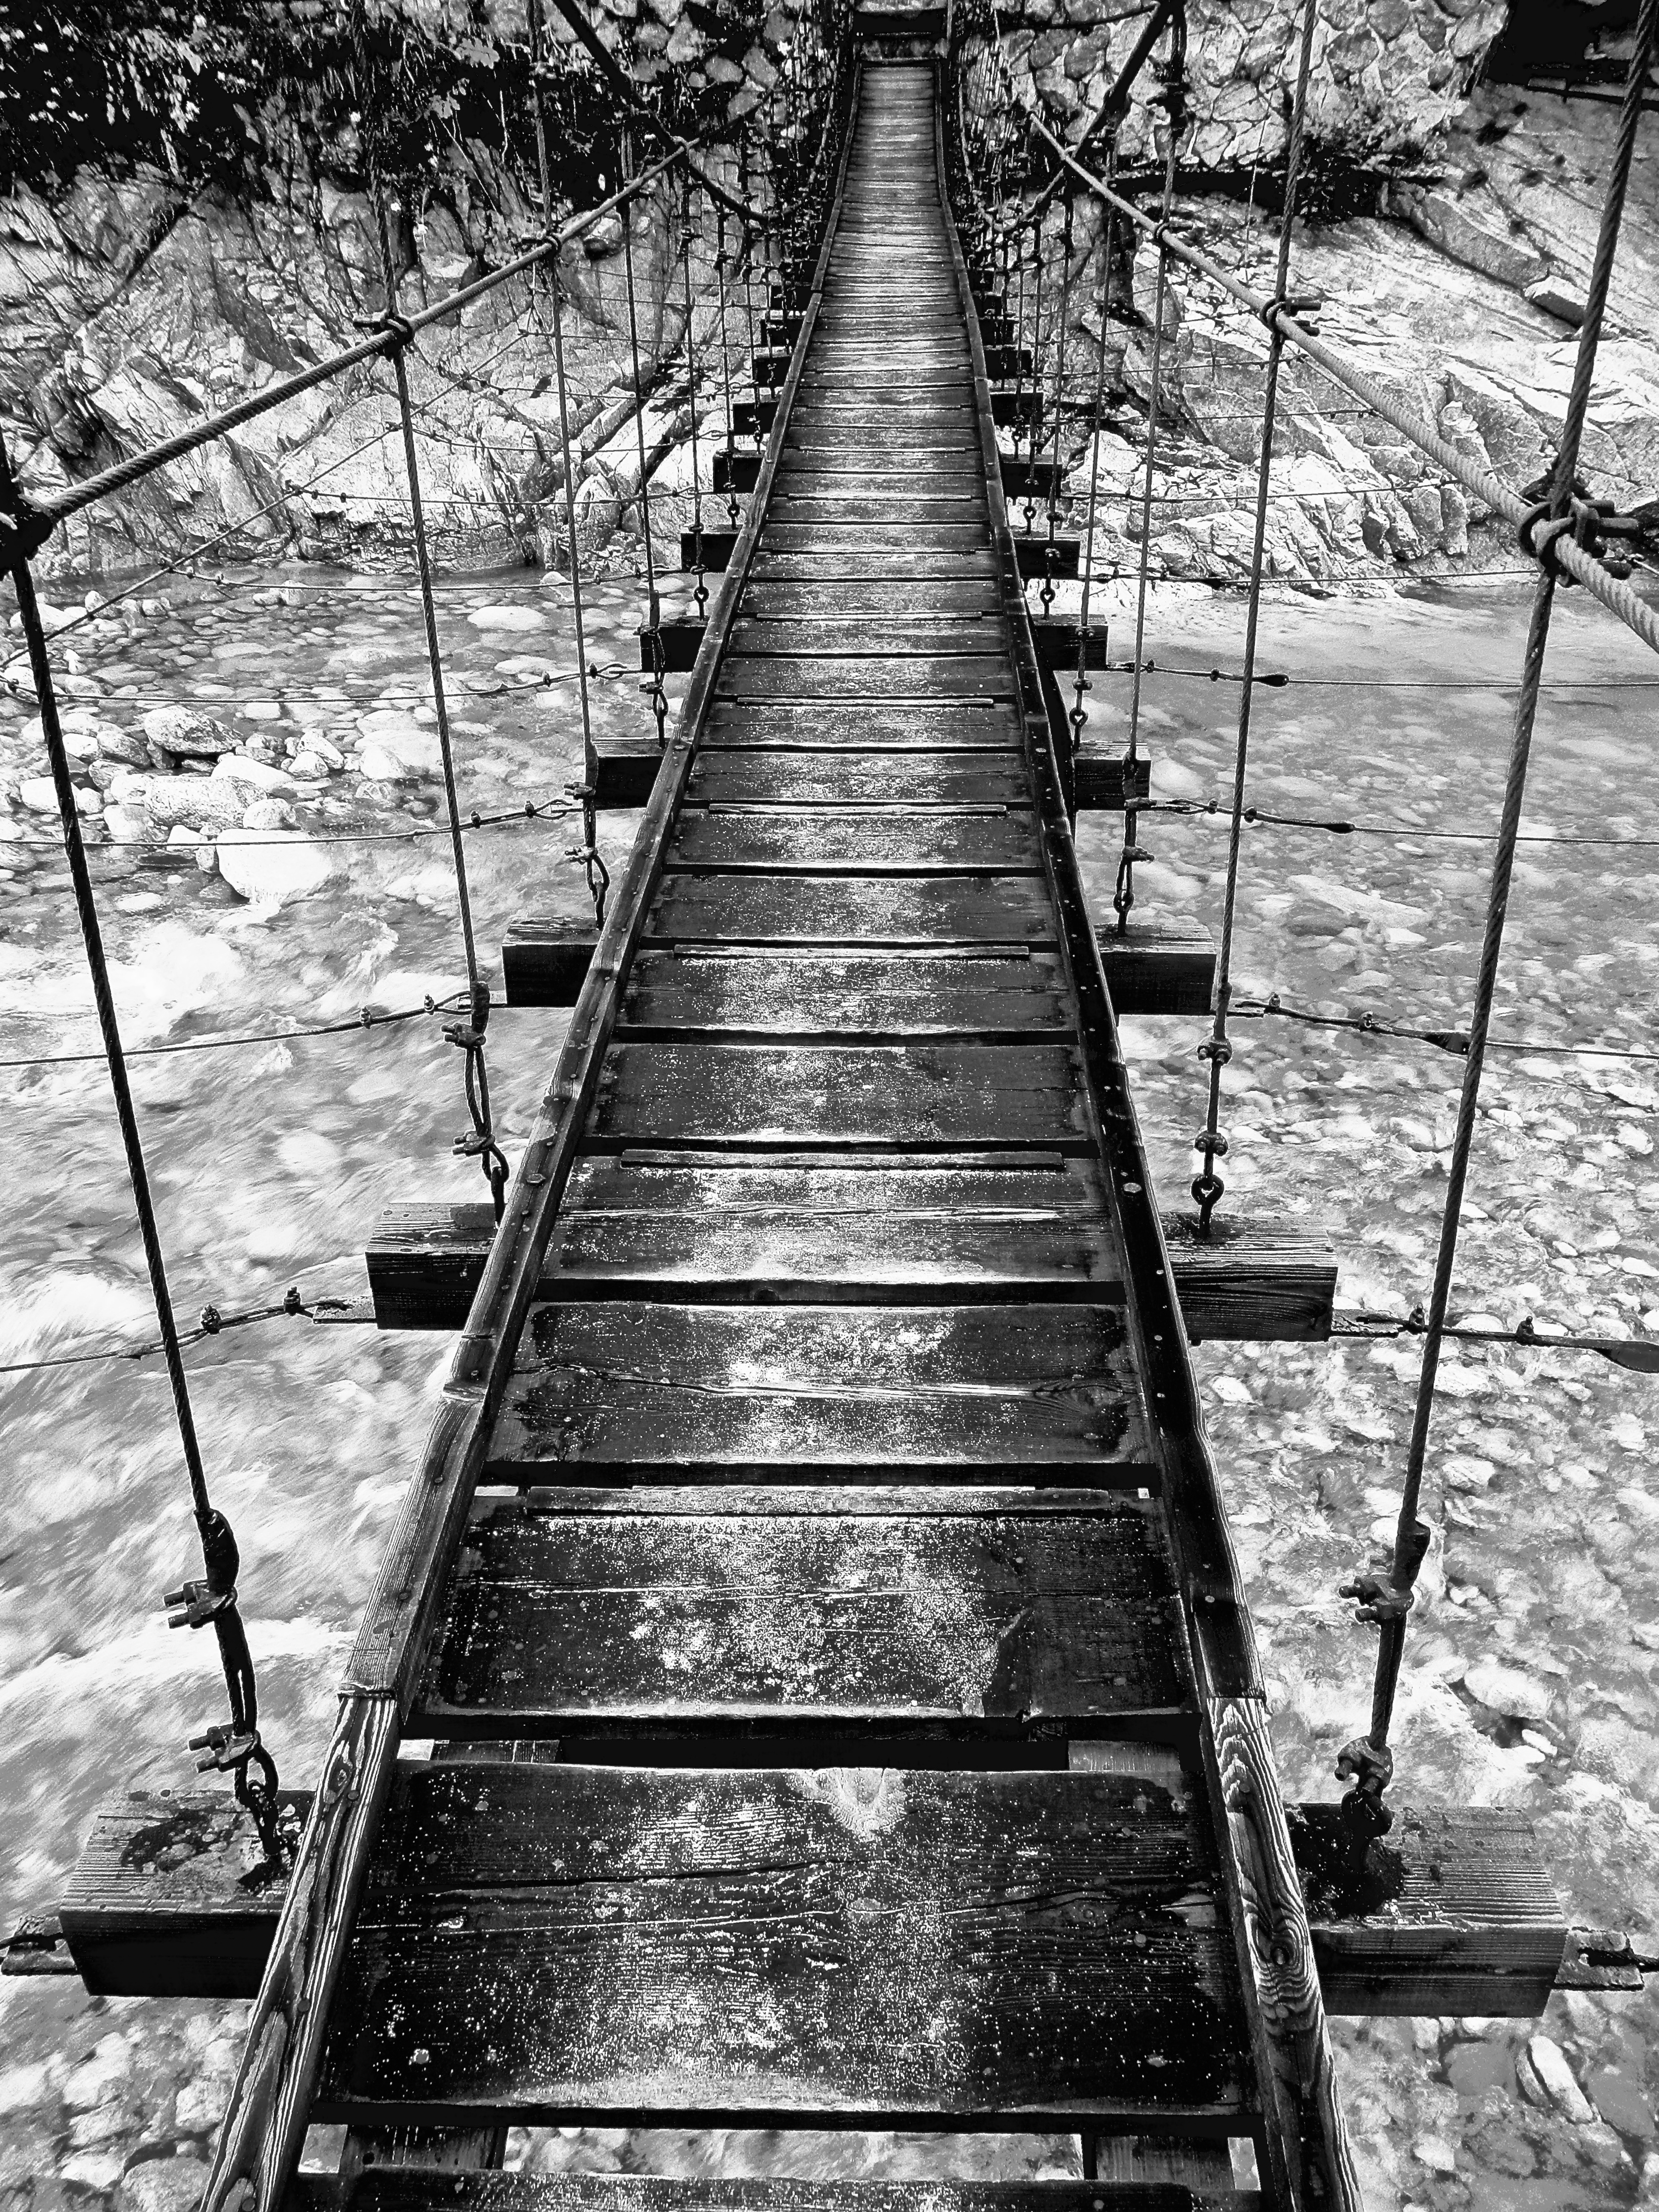
winter, black and white, track, bridge, suspension bridge, line, monochrome, monochrome photography, nonbuilding structure